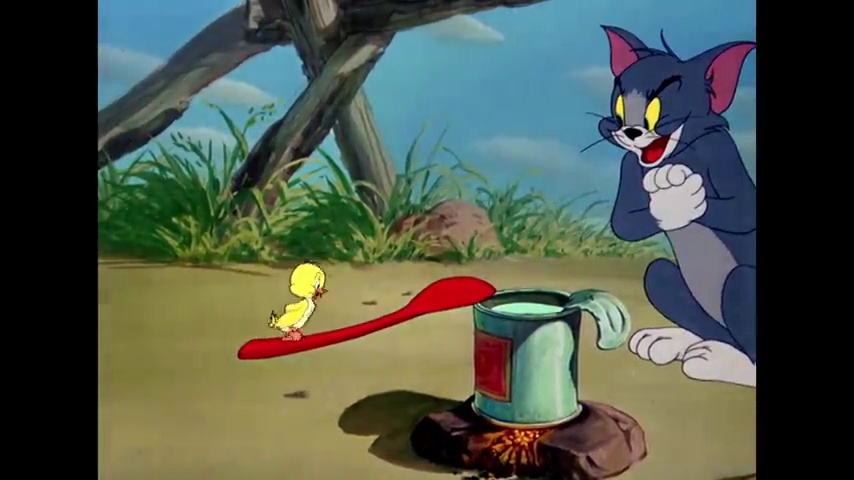
Portrait style: Cartoon Portrait